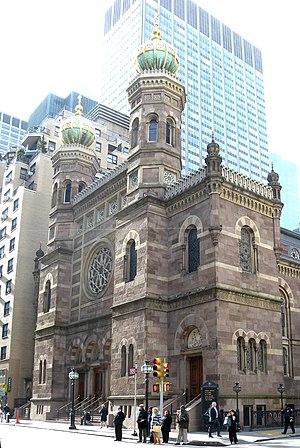
Les National Historic Landmarks de New York sont les sites historiques d'intérêt national de la ville de New York aux États-Unis.
Central Synagogue est une synagogue réformée située au 652 Lexington Avenue, au croisement de la 55e Street dans le Midtown de Manhattan, à New York. Elle a été construit en 1870-1872 et est la plus ancienne synagogue en activité de New York et une des principales congrégation réformée des États-Unis.